Hunting weapon

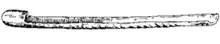
The "atlatl", one of the "newest" popular primitive hunting weapons

The most popular hunting weapons during antiquity were the bow and the spear.